Jesús Eguiguren

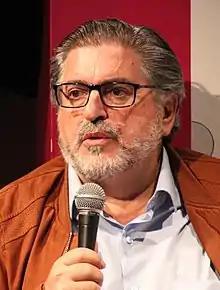

Jesús María Eguiguren Imaz (born 2 June 1954, Aizarnazabal, Gipuzkoa) is a Spanish academic, jurist, politician, and member of the Socialist Party of the Basque Country–Basque Country Left (PSE-EE). Eguiguren served as a member of the Basque Parliament from 1983 to 2012, including a tenure as the second President of the Basque Parliament from 8 January 1987 until 18 December 1990. He later became the President of the PSE-EE-PSOE political party from 2002 to 2014.